Intersex

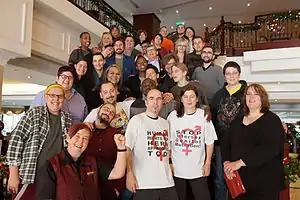
Participants at the third International Intersex Forum, Malta, in December 2013

Intersex people are those born with any of several sex characteristics, including chromosome patterns, gonads, or genitals that, according to the Office of the United Nations High Commissioner for Human Rights, "do not fit typical binary notions of male or female bodies".